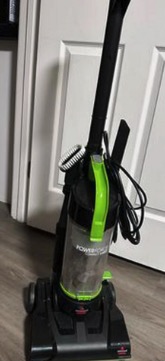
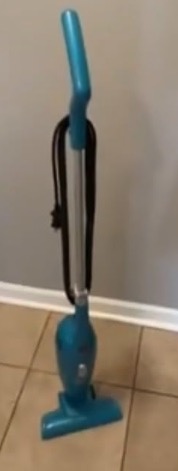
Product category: items_vacuum
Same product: no